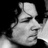
Emotion: happy